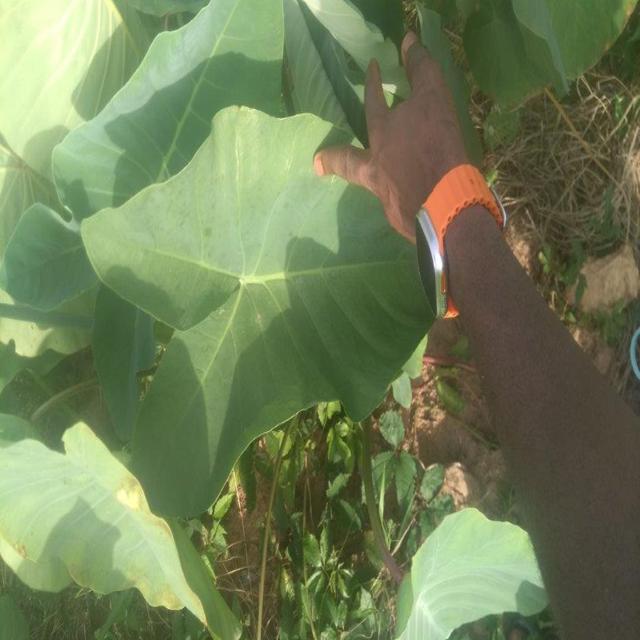
Label: Healthy